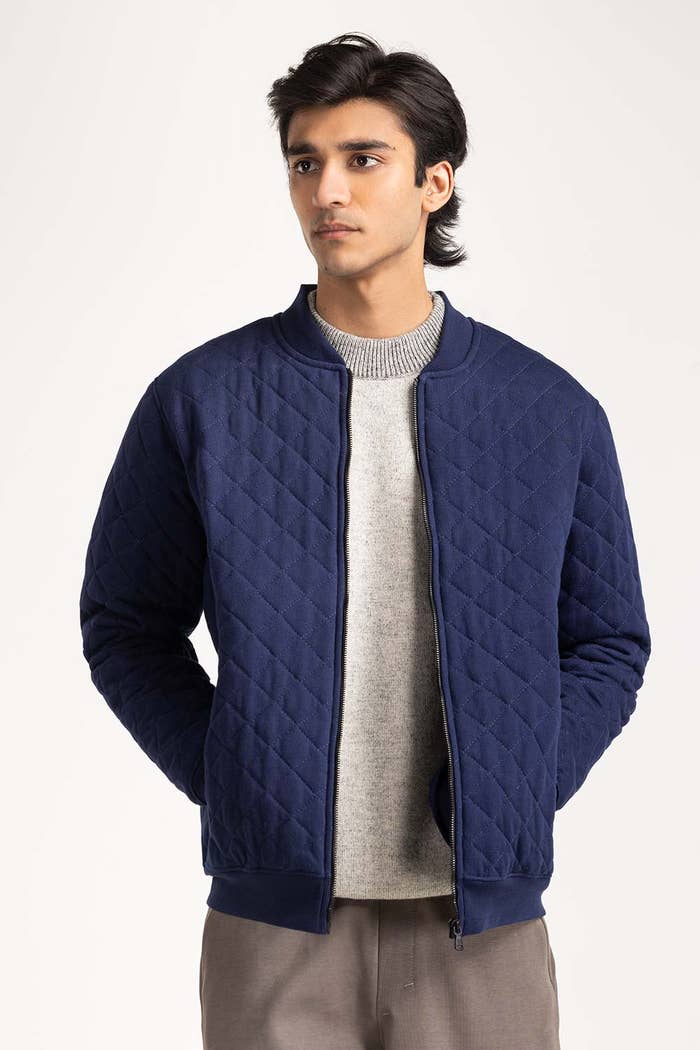
navy quilted bomber jacket